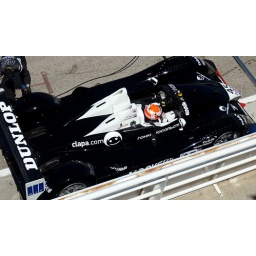
a black car in Le Mans series Valencia